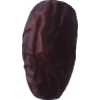
Label: dates